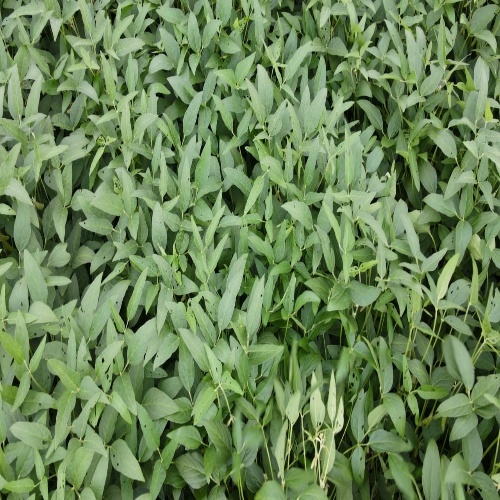
Label: Diabrotica_speciosa